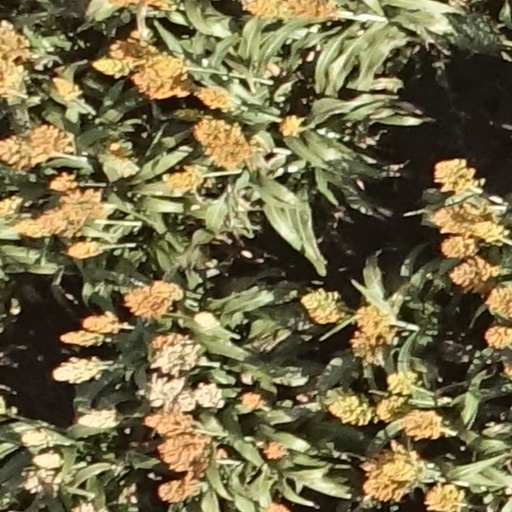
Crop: sorghum